J. L. Mott Iron Works

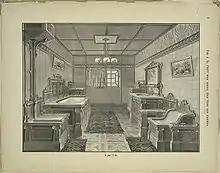

The company relocated in about 1902 to Trenton, New Jersey.